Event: Nepal Earthquake
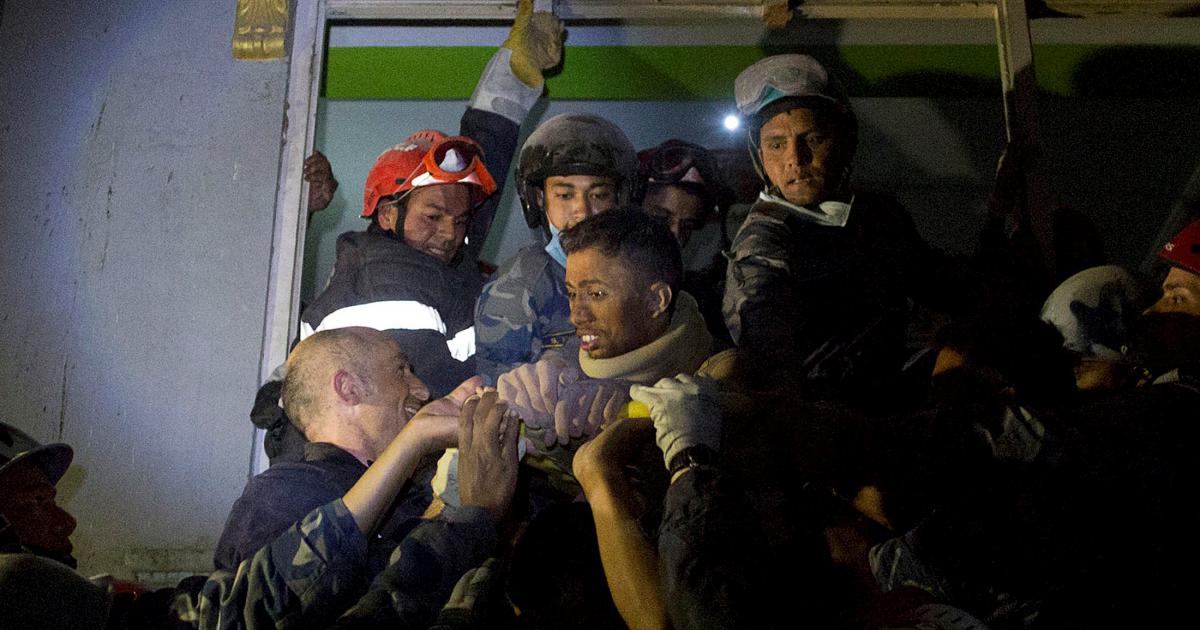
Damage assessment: no_damage